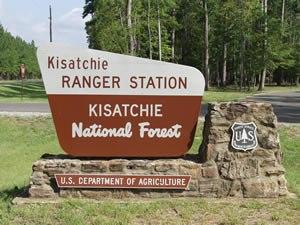
La forêt nationale de Kisatchie est une forêt fédérale protégée située dans l'État de la Louisiane, aux États-Unis.